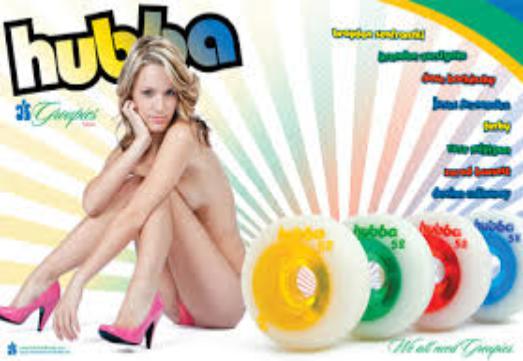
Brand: hubba wheels
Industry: Clothes